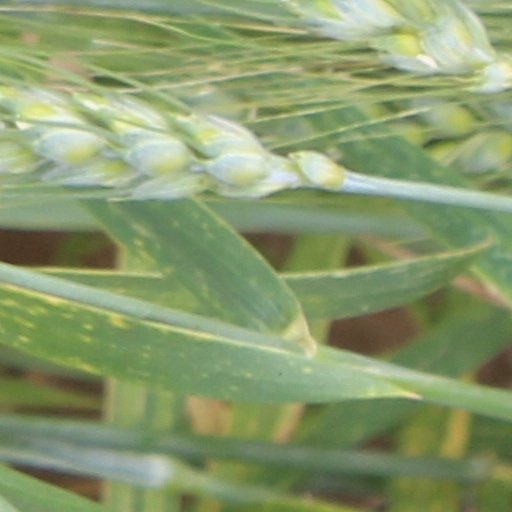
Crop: wheat